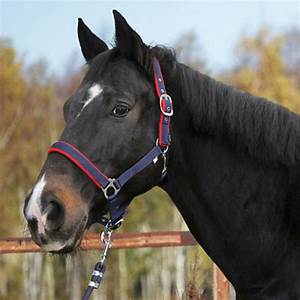
Label: horse